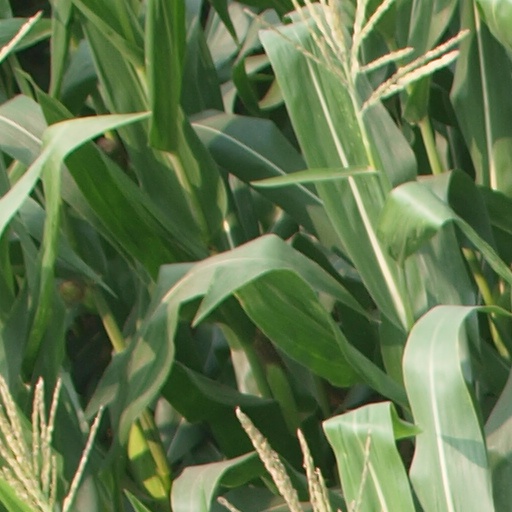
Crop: maize; corn